Ancient Armenian poetry

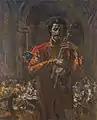
"Sayat-Nova, artist: Eduard Isabekyan"

The ancient Armenian Christian epic "Persian War" was created in the 3rd-5th centuries. It narrates the struggle of Armenia against the Sasanian Iran. Parts of it have come down to us through the works of early medieval Armenian historians, most fully in the works of Agathangelos and Faustus Byzantium. The next epic is the "Taron War," fragments of which were preserved by the historians of the 7th-8th centuries, Hovhannes Mamikonian and Sebeos. Among other things, they include epic songs and narrate events from the 5th century. In the 7th-10th centuries, the poetic epic "David of Sassoun" was created as an expression of social and religious protest against Arab rule. In the "third branch" of the epic, David appears not only as a warrior but also as a singer and poet. Although its origin dates back to the pre-Christian era, the most significant influence on the final formation of the epic came from the anti-Arab uprisings of 749 and 851. According to Kamilla Trever, there are some echoes of the pre-Christian deity Mithra-Mihr in the epic. The earliest written mention of it dates back to the 16th century. It was first published by Garegin Srvandztians in 1874. Sentimental folk songs date back to approximately the 13th-14th centuries and peaked in the 17th-18th centuries. The folk song "Song of Levon" about the liberation of Cilician prince Levon from captivity in 1268 has survived, and the song "Wild Bird" also belongs to the same period.